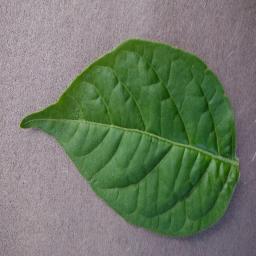
Label: Pepper,_bell___healthy